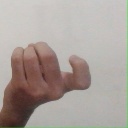
अक्षर: ज